Lacus Curtius

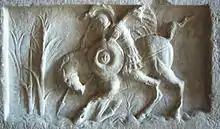
Marcus Curtius (Roman relief unearthed in 1553, Tabularium)

The Lacus Curtius may have been regarded with some veneration by ancient Romans. The most popular story (~362 BCE), and also the one Livy deemed most likely, was a myth glorifying the nation: Rome was endangered when a great chasm opened on the Forum. An oracle directed the people to throw into the chasm “that what constituted the greatest strength of the Roman people,” and doing so would make the Roman nation last forever. After dropping various things into the ravine without result, a young horseman named Marcus Curtius (again, of the Curtia gens) saved the city by realizing that it was "virtus" that the Romans held most dear. In full armour on his horse, he jumped into the chasm whereupon the earth closed over him and Rome was saved. The story, though clearly epic in nature, was likely a copy of another very similar Greek story concerning king Midas.